Christopher Andreas Holmboe

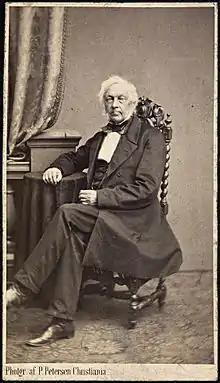
Christopher Andreas Holmboe

Christopher Andreas Holmboe (19 March 1796– 2 April 1882) was a Norwegian philologist, orientalist and numismatist.